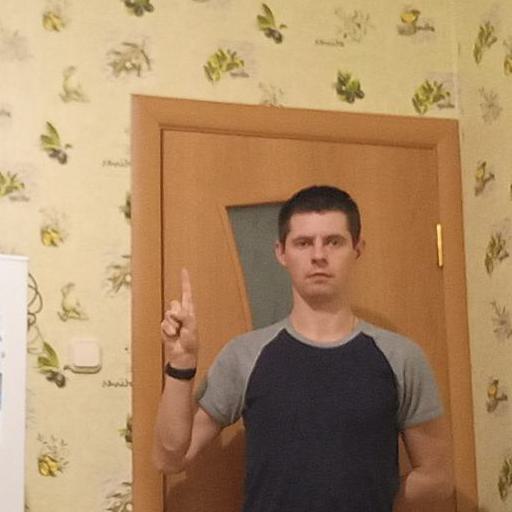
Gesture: one